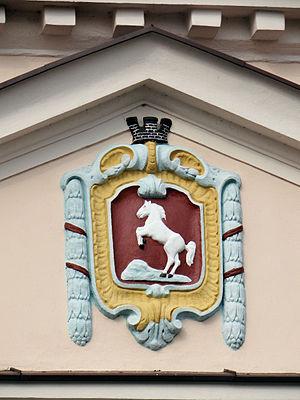
Konin est une ville de la voïvodie de Grande-Pologne, dans le centre-ouest de la Pologne. Elle est le chef-lieu du powiat de Konin, même si elle ne fait pas partie de son territoire.